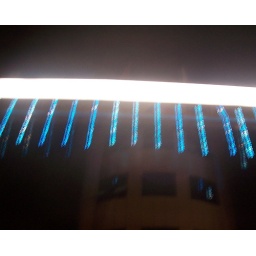
since 14/nov was world diabetes day, in Aurangabad there were blue lights in some houses